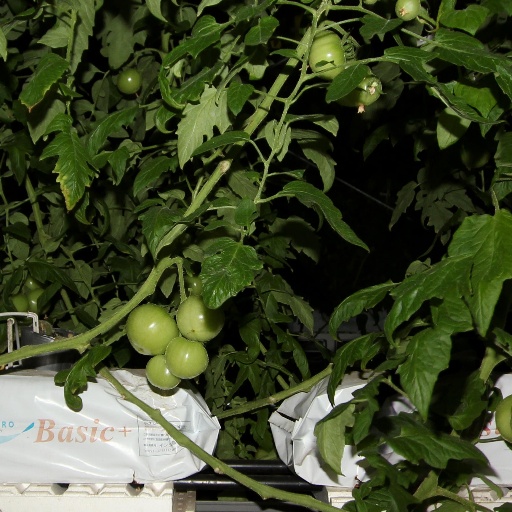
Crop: tomato